AGM-28 Hound Dog

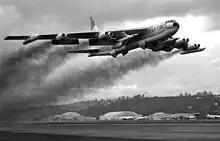
B-52F takeoff with AGM-28 Hound Dog missiles

On December 21, 1959, General Thomas S. Power, the Commander in Chief of the U.S. Air Force's Strategic Air Command (SAC), formally accepted the first production Hound Dog missile. Just two months later in February, SAC test-launched its first unarmed Hound Dog at Eglin Air Force Base.